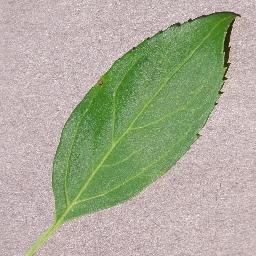
Label: Cherry___healthy